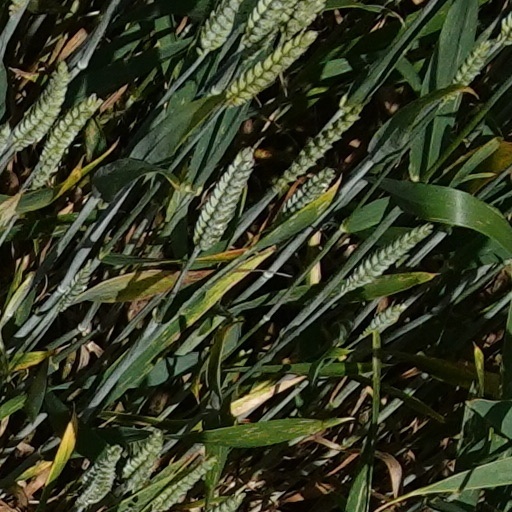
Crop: wheat